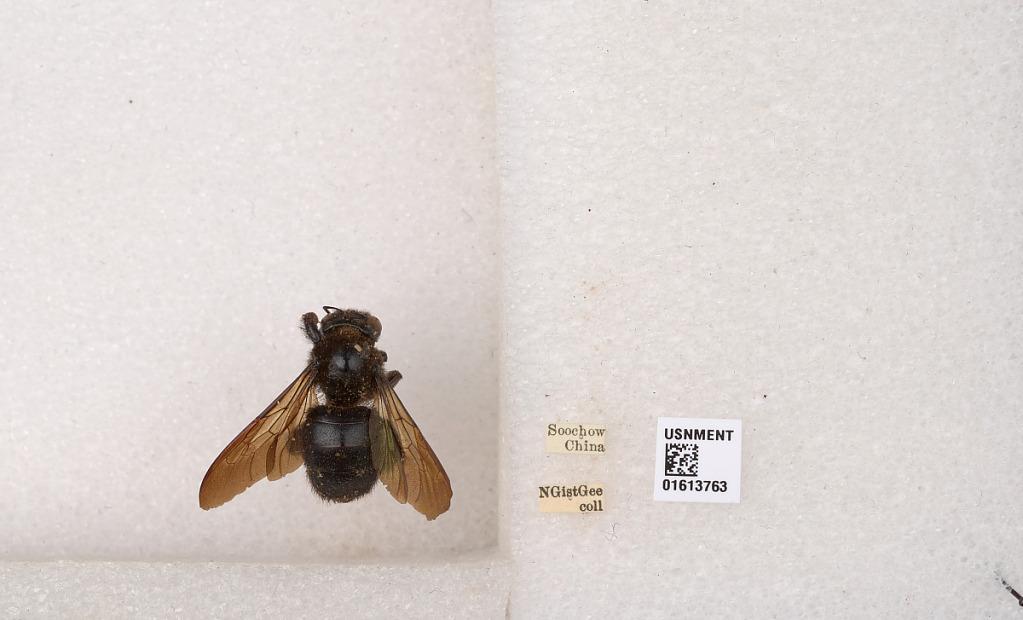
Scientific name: Xylocopa (Biluna) tranquebarorum tranquebarorum (Swederus)
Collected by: N. Gee
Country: China
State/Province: Jiangsu
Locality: Soochow